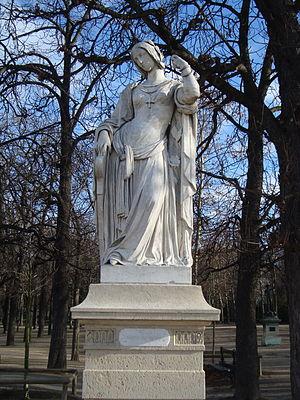
Antoine-Augustin Préault, dit Auguste Préault, né le 9 octobre 1809 à Paris et mort le 11 janvier 1879 dans la même ville, est un sculpteur et médailleur français, qui compte parmi les figures majeures du mouvement romantique.
Les Reines de France et Femmes illustres sont une série de vingt sculptures présentées en plein-air depuis le milieu du XIXᵉ siècle dans le jardin du Luxembourg à Paris, en France. Elle apparaît comme une version féminine de la série des Hommes illustres au palais du Louvre, construite à la même époque.
Cet article recense les personnalités féminines représentées dans la statuaire publique à Paris, en France.